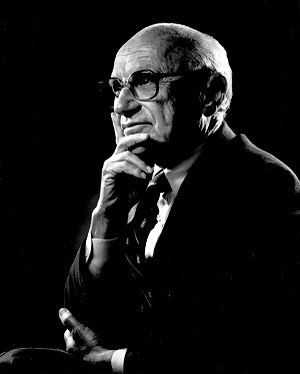
Milton Friedman
Milton Friedman var en amerikansk økonom og en af de mest fremtrædende fortalere for økonomisk liberalisme i 1900-tallet. Han er bedst kendt for sit arbejde inden for makroøkonomien og for sin støtte til laissez faire-kapitalisme. I 1951 modtog han om en af de første nogensinde John Bates Clark-medaljen, der tildeles den amerikanske økonom under 40 år, som vurderes at have ydet det vigtigste bidrag til økonomisk tankegang og viden. I 1976 tildeltes han Nobelprisen i økonomi for sine arbejder inden for forbrugsanalyse, monetær historie og teori samt stabiliseringspolitik. Friedmans bog Free to Choose, hvis omdrejningspunkt var frihed – økonomisk, politisk og personlig – var den bedst sælgende ikke-skønlitterære bog i USA i 1980 og dannede grundlag for en tv-serie i 10 afsnit, som blev vist på den amerikanske PBS-station i starten af 1980'erne.